John Chase (general)

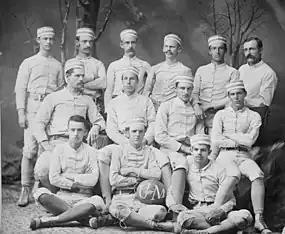
1879 Michigan football team. Chase is seated in the middle row, second from the right.

Chase enrolled at the University of Michigan in the fall of 1875. He played college football for the 1879 Michigan Wolverines football team, the first football team to represent the University of Michigan, and was captain of the 1880 team. He received a Bachelor of Arts degree in 1879 and a Doctor of Medicine degree in 1881.